Messner Mountain Museum

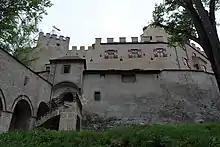
Bruneck Castle

The fifth part of the MMM is "MMM Ripa" at above the town of Bruneck. This is planned to open in Spring 2011 and is intended as an interactive museum, which will offer a forum for various mountain peoples to exchange experiences with the local farming community. Guests from other mountain regions will spend a summer here and talk about their lives. Examples that Messner has given include the Sherpas, South American Indians, Tibetans, Mongols or Hunzas.